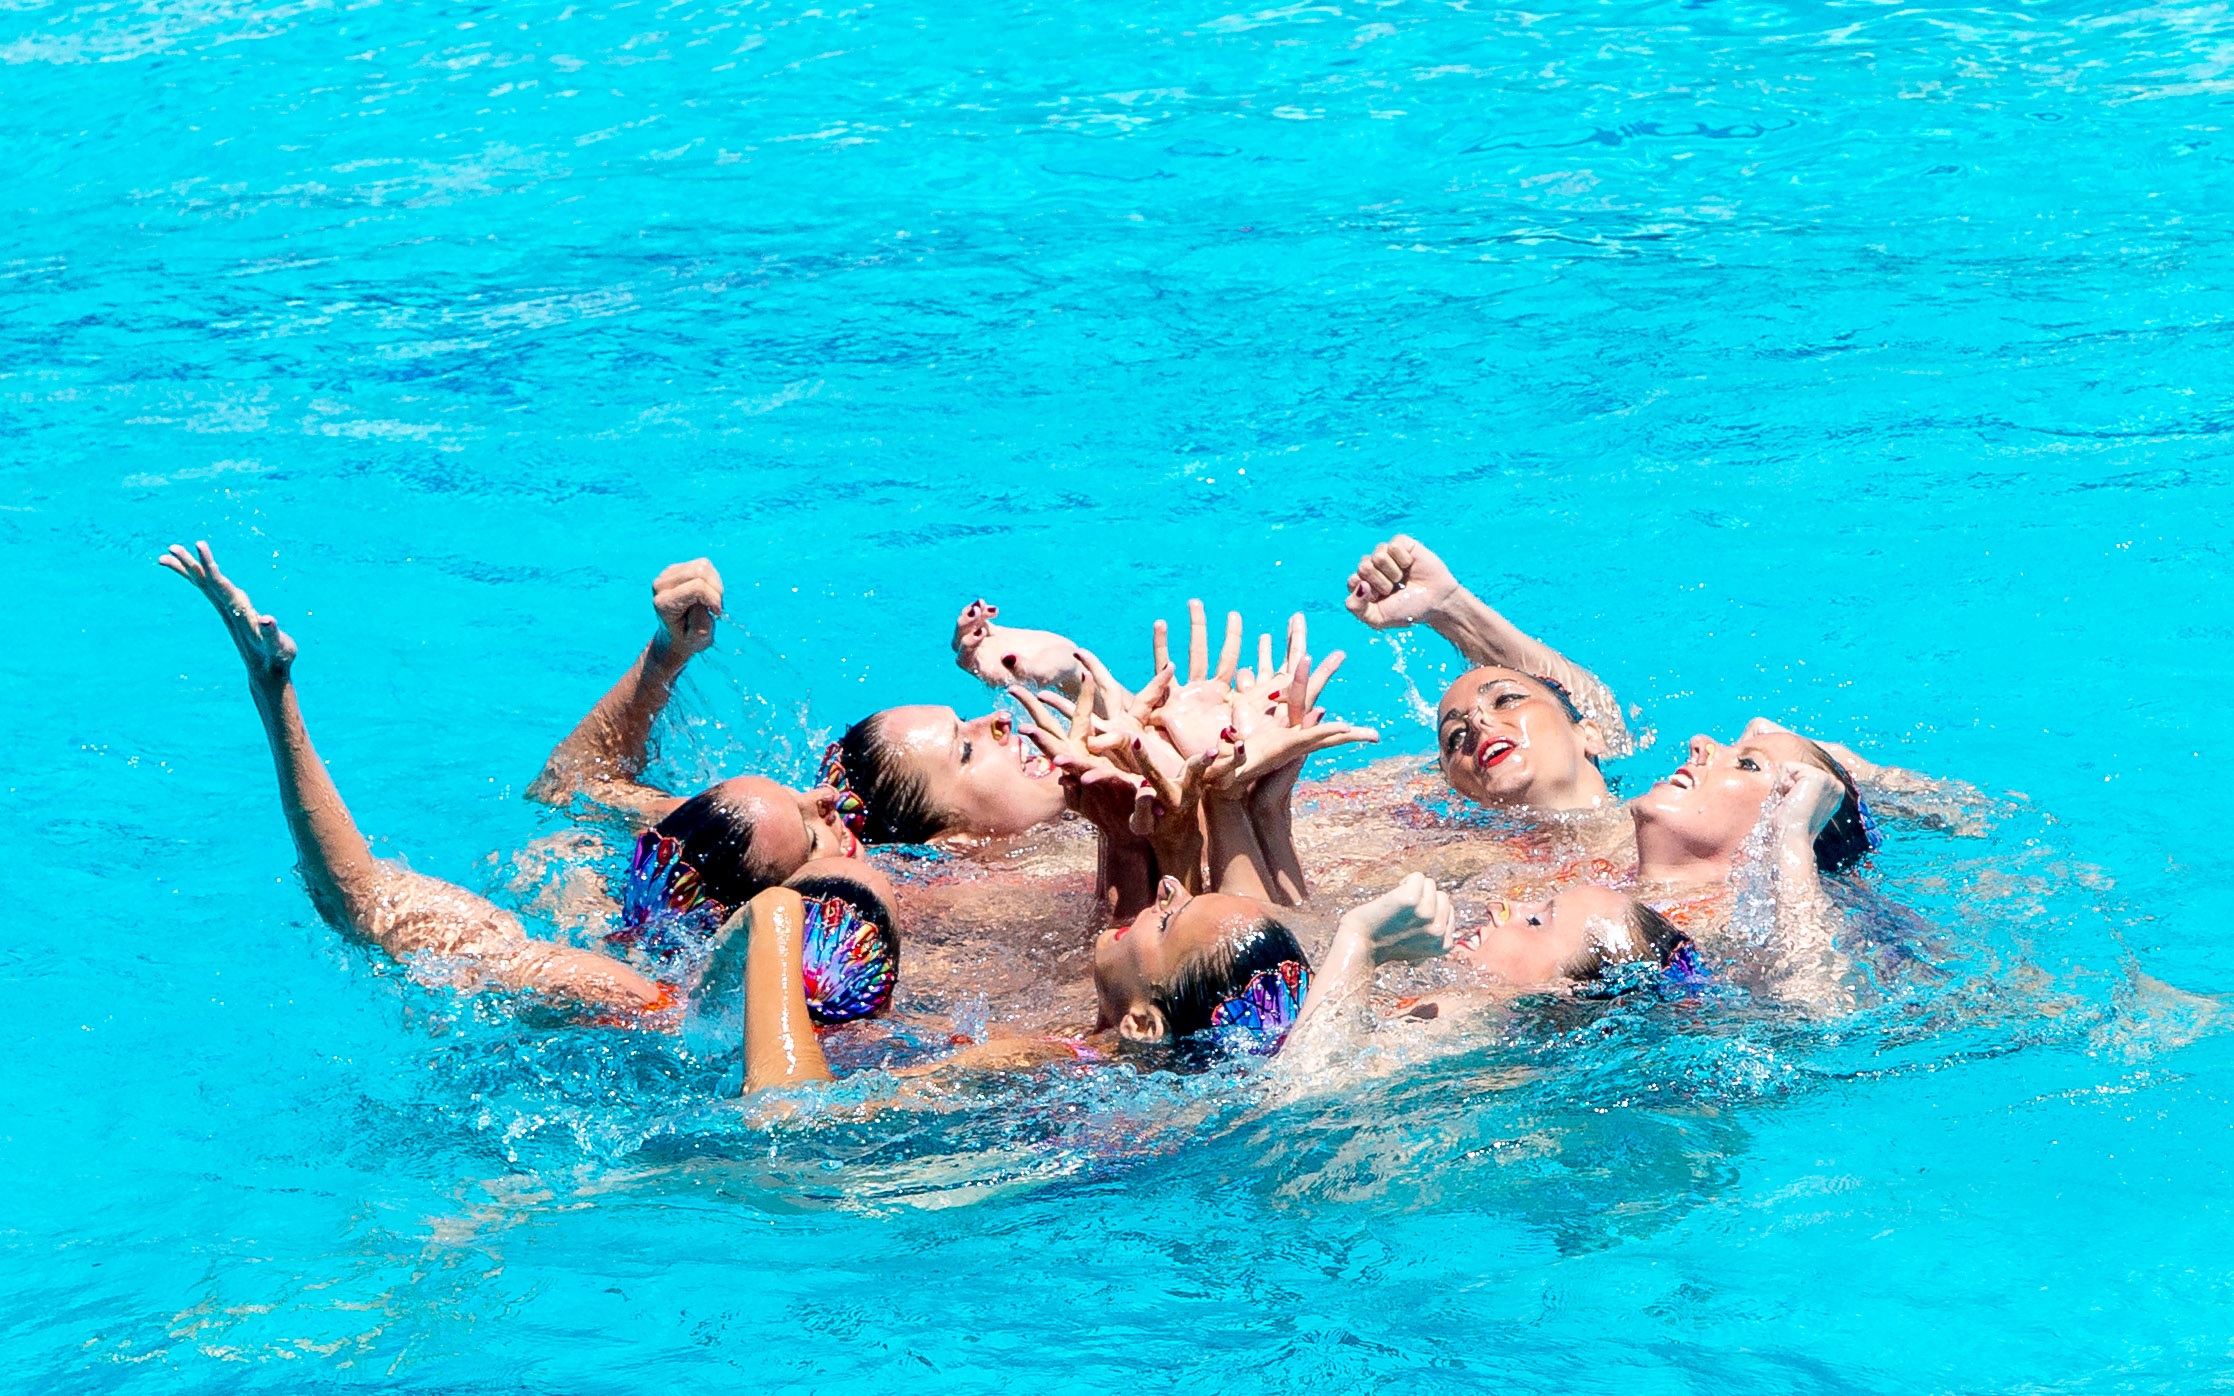
recreation, swimming pool, leisure, swimming, swimmer, sports, water sport, outdoor recreation, individual sports, synchronized swimming